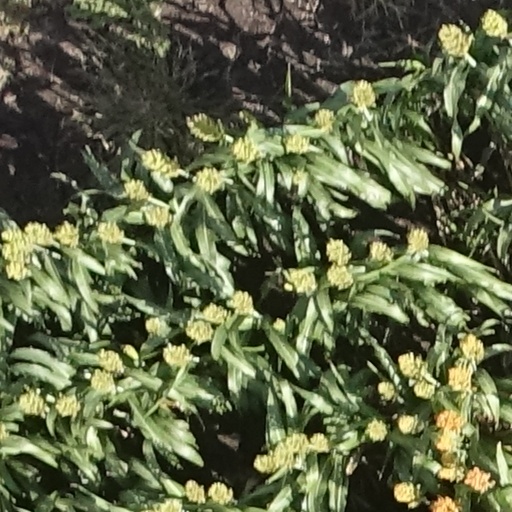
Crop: sorghum